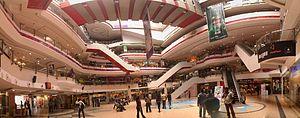
Ampa Mall officiellement connu sous le nom de Ampa Skywalk, est un des centres commerciaux de Chennai, dans l'État de Tamil Nadu.